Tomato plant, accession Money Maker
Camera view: tilt-top (135 deg); turntable rotation: 330 degrees
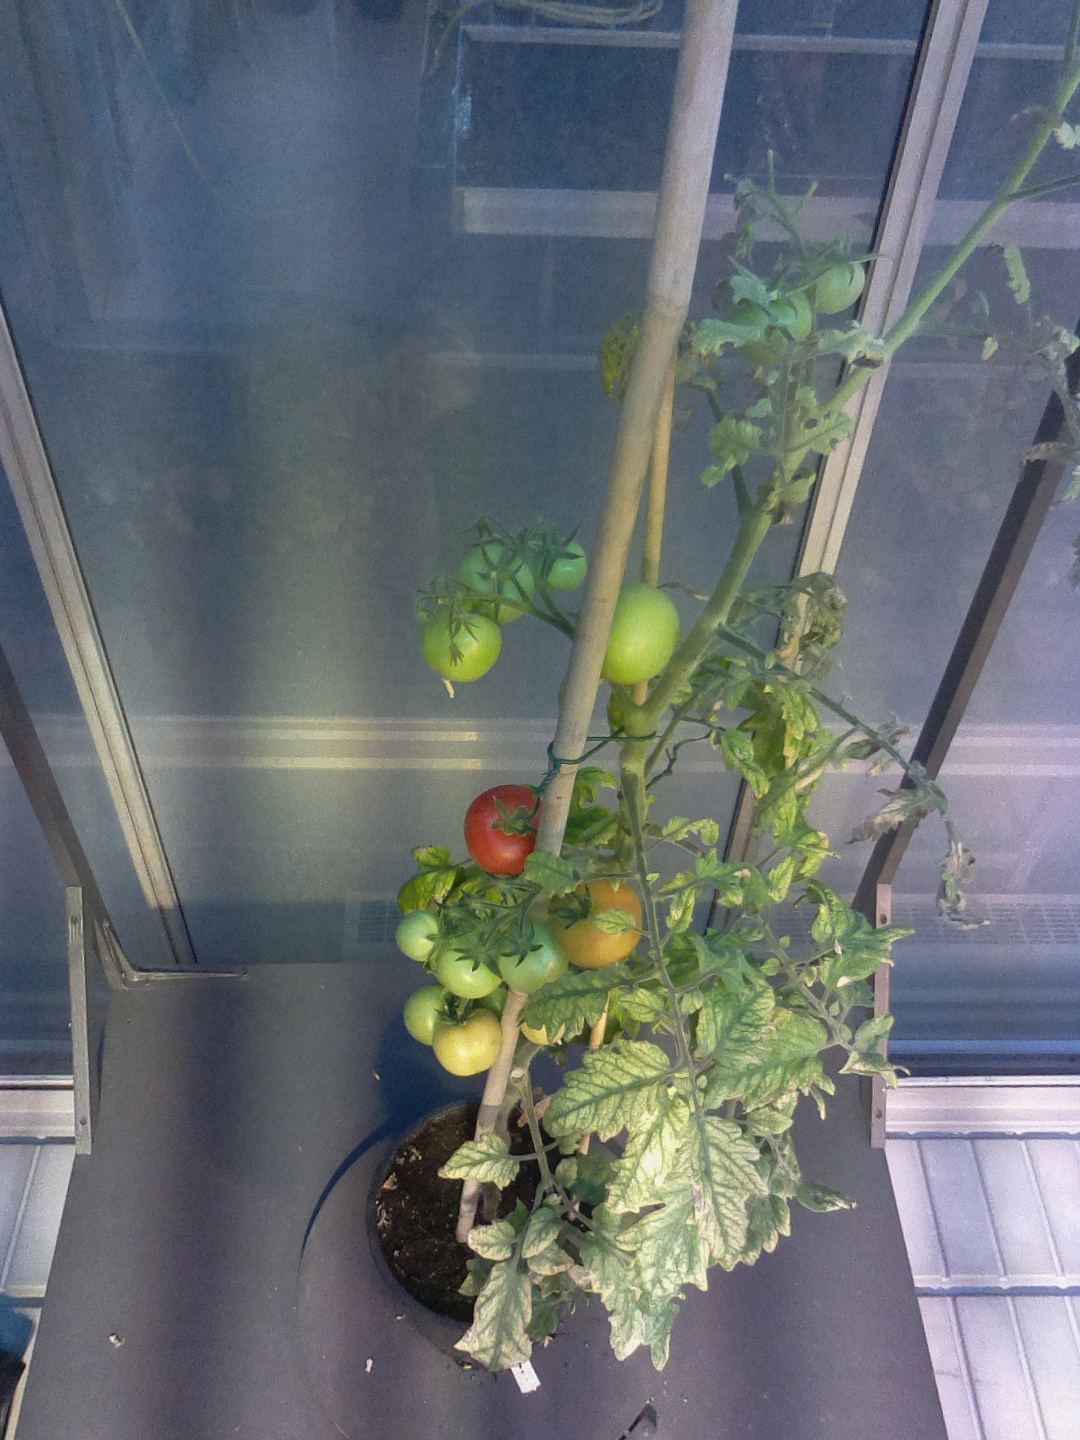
BBCH growth stage 81: 10%-20% of fruits show typical fully ripe color